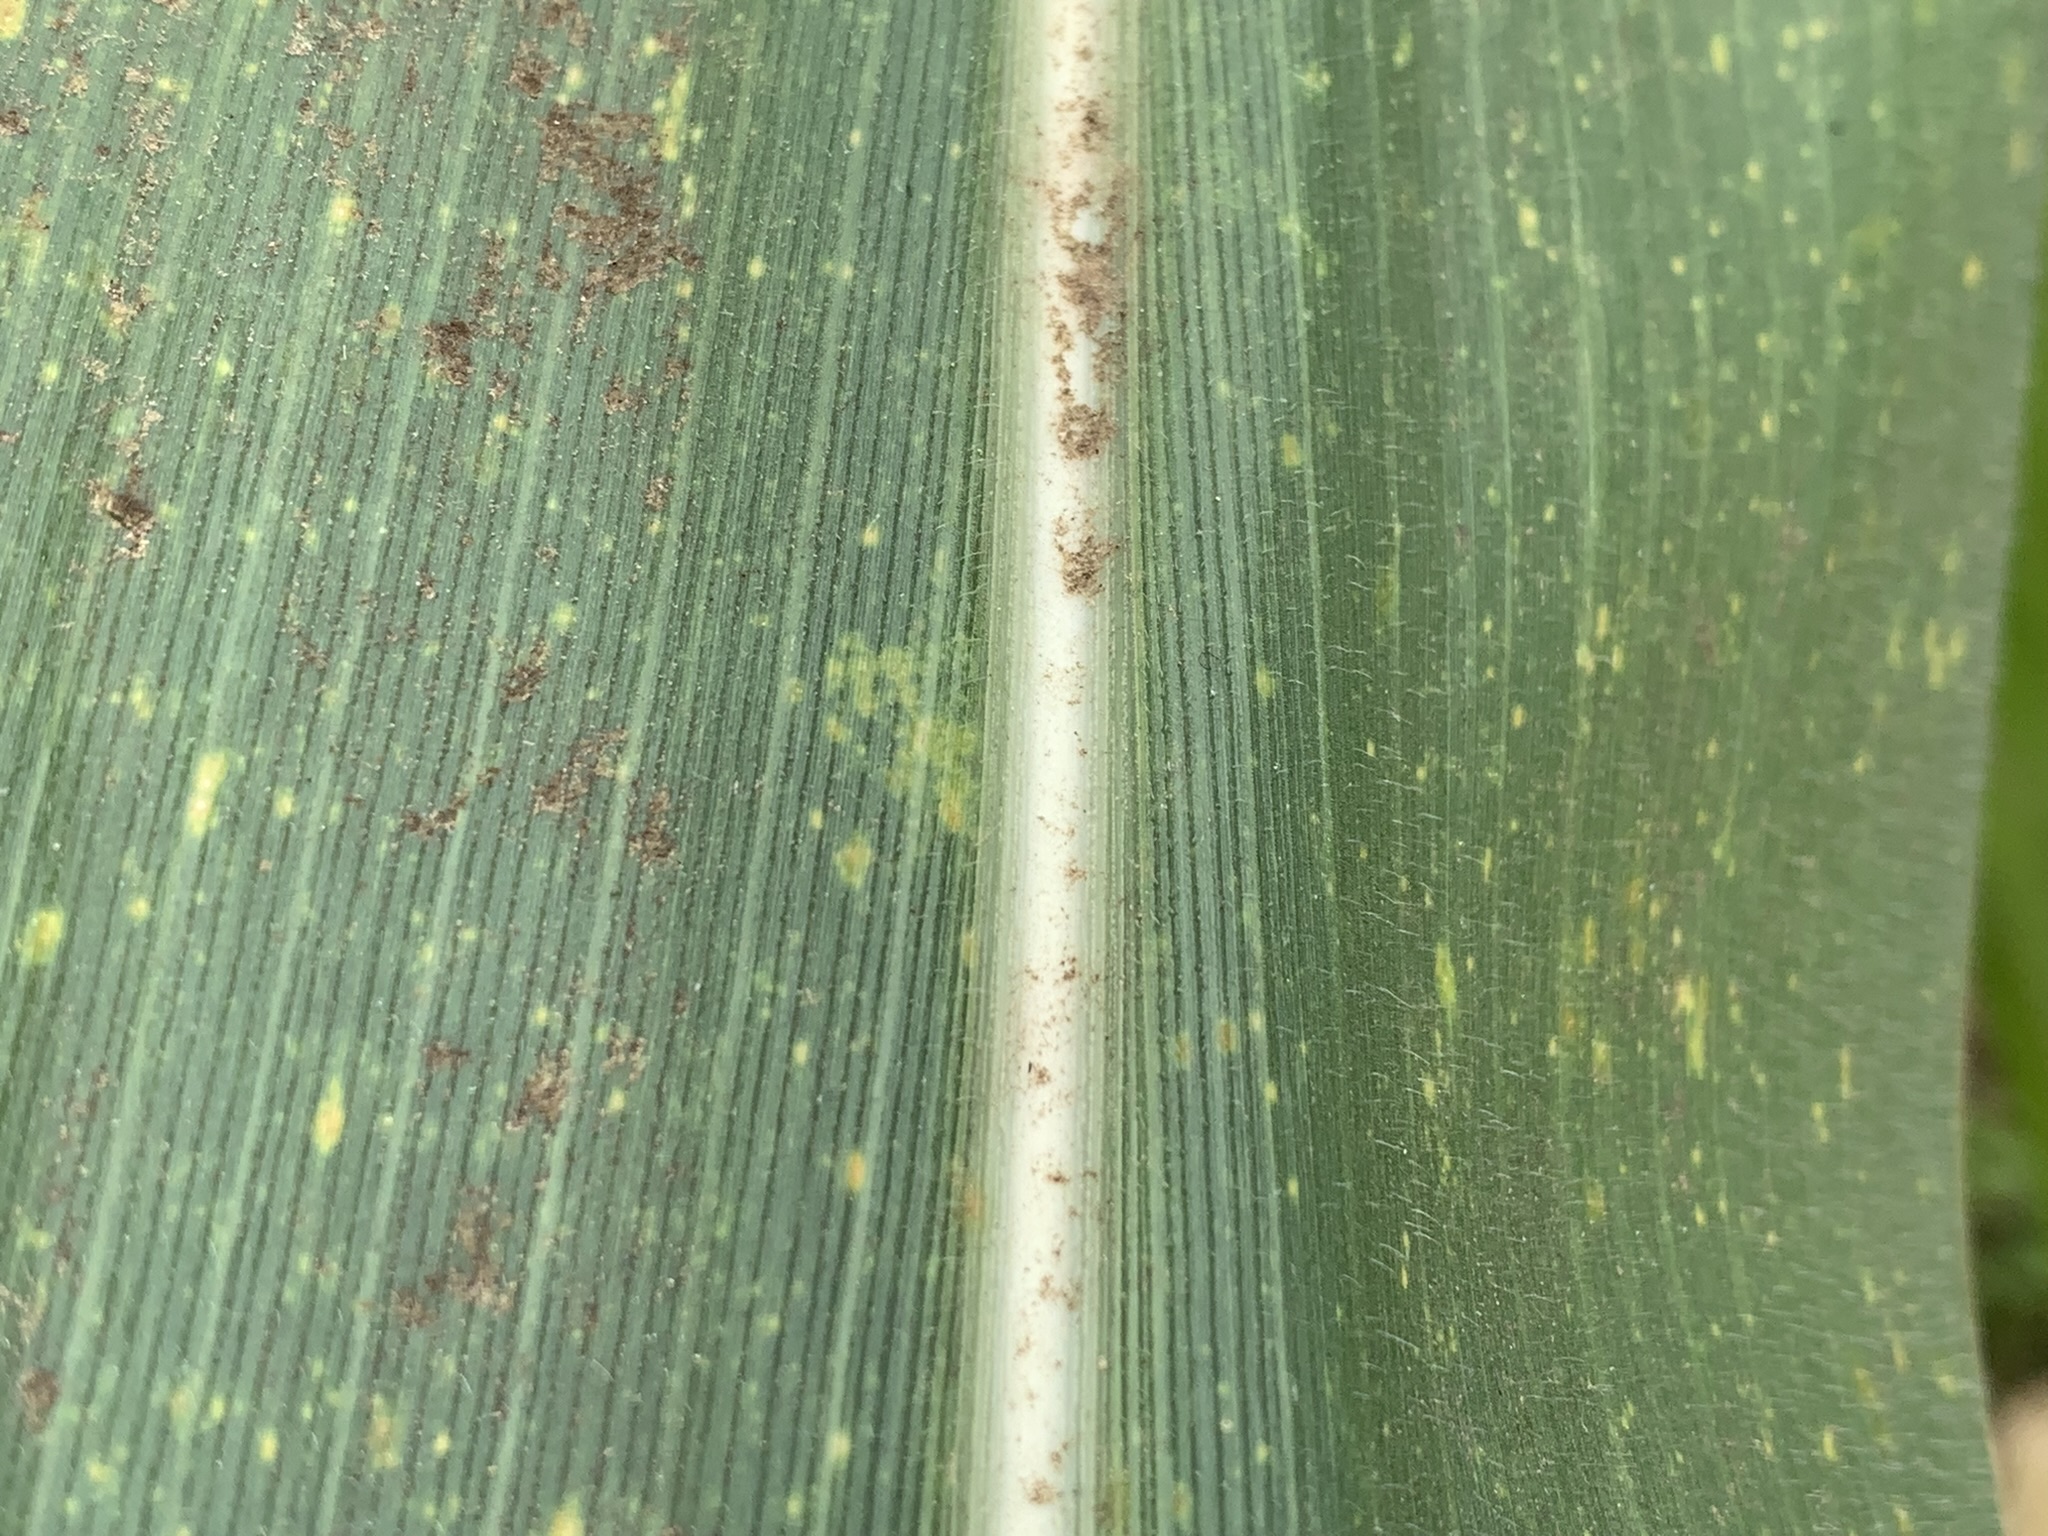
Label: MLN